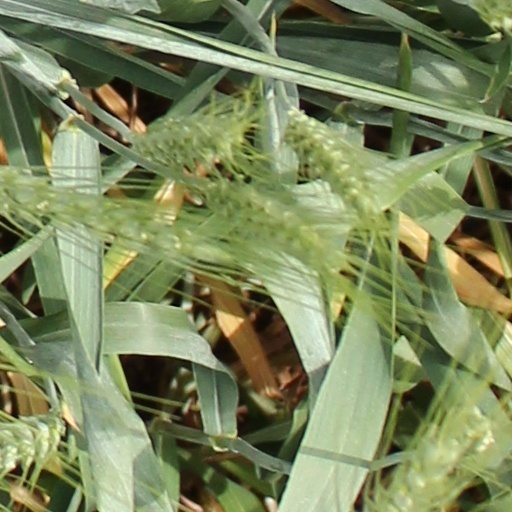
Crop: wheat